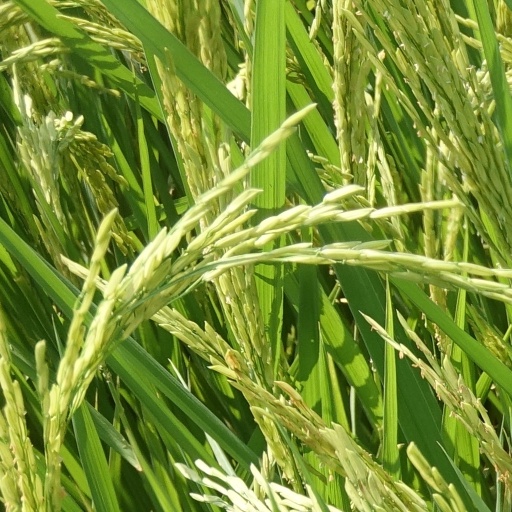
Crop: rice